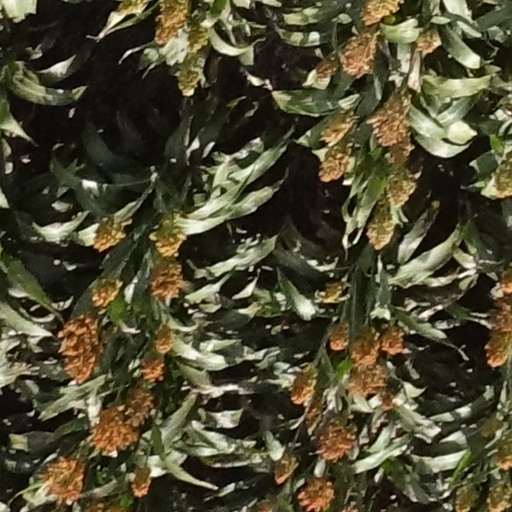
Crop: sorghum